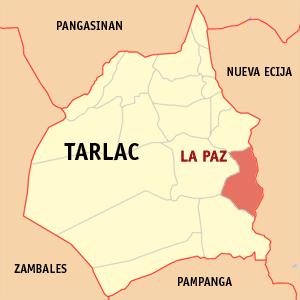
La Paz est une localité de la province de Tarlac, aux Philippines. En 2015, elle compte 64 017 habitants.